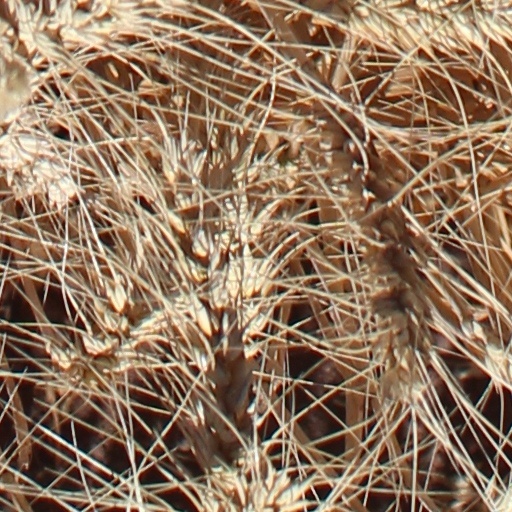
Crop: wheat